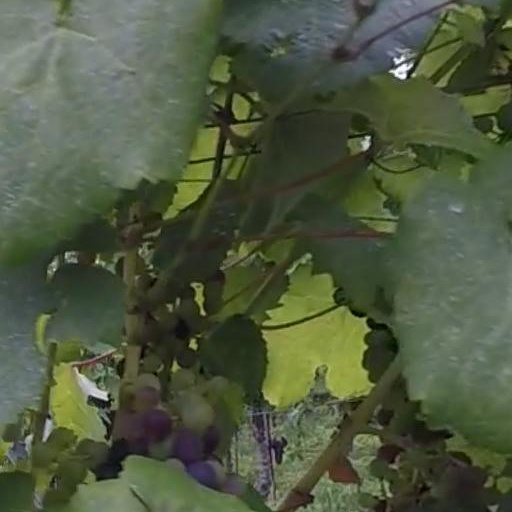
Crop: grape